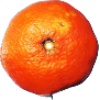
Label: Clementine 1